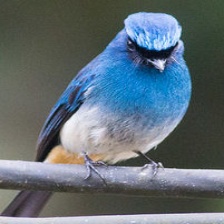
Species: INDIGO FLYCATCHER
Scientific name: EUMYIAS INDIGO